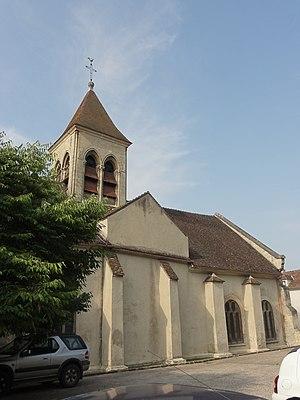
Vue depuis le nord.
L'église Saint-Prix est une église catholique paroissiale située à Saint-Prix, dans le Val-d'Oise, en France. La première église romane, à laquelle appartiennent peut-être les corniches à l'est et à l'ouest de la base du clocher, a été donnée à l'abbaye Saint-Martin de Pontoise vers 1085, et un prieuré a été fondé en même temps. Le patron de la paroisse est alors saint Germain. À partir de la fin du XIIᵉ siècle et jusqu'en 1220 environ, l'église est entièrement rebâtie dans le style gothique primitif, et elle conserve de cette époque le plan et l'ordonnancement général, mais très peu d'éléments en élévation : il s'agit essentiellement des chapiteaux au nord de la nef ; des piles orientales du clocher, qui s'élève au-dessus de la croisée du transept ; de l'étage de beffroi du clocher ; et des fenêtres hautes bouchées dans la partie droite du chœur. Au XVᵉ siècle, l'essor du pèlerinage de saint Prix, dont l'église possède sans doute des reliques dès l'origine, fait que ce second patron supplante le premier, qui s'est depuis longtemps effacé.